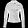
Label: Coat